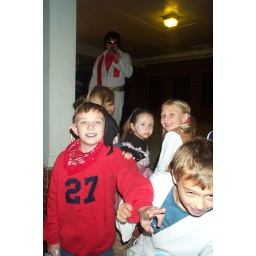
My son Devin, in the red-27 with Sidnie my daughter in the black and pink. Austin, my son's best friend